Whitley Castle

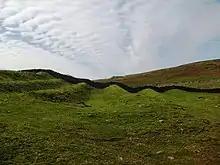
Multiple defensive ramparts on the north side of Epiacum

Epiacum was built early in the 2nd century AD. It was at least partly demolished and rebuilt around AD200; the destruction coincides with an uprising of the northern tribes in 196. The fort was modified or wholly rebuilt about the year 300. It appears to have been preceded by an Iron Age fort, followed by a Roman camp before the permanent fort was constructed.